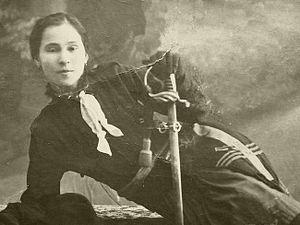
Les femmes pendant la Première Guerre mondiale ont connu une mobilisation sans précédent. La plupart d'entre elles ont remplacé les hommes enrôlés dans l'armée en occupant des emplois civils ou dans des usines de fabrication de munitions. Plusieurs centaines de milliers ont servi dans les différentes armées dans des fonctions de soutien, par exemple en tant qu'infirmières. Certaines, en Russie par exemple, ont participé aux combats. D'autres encore sont restées inconditionnellement pacifistes.
Ecaterina Teodoroiu, née Cătălina Toderoiu le 15 janvier 1894 et morte le 3 septembre 1917, est une femme militaire roumaine. Elle a participé à la Première Guerre mondiale, durant laquelle elle meurt au combat. Elle est considérée comme une héroïne en Roumanie.